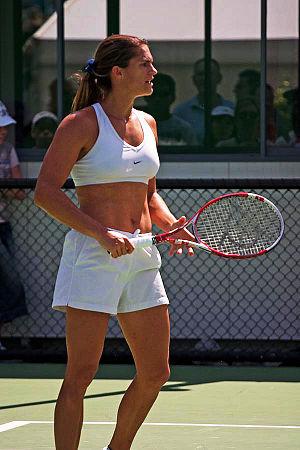
L'équipe de France olympique participe aux Jeux olympiques d'été de 2004 à Athènes. Elle y remporte trente-trois médailles : onze en or, neuf en argent et treize en bronze, se situant à la septième place des nations au tableau des médailles. Le handballeur Jackson Richardson est le porte-drapeau d'une délégation française comptant 315 sportifs.
Amélie Mauresmo est une joueuse et entraîneuse de tennis française, née le 5 juillet 1979 à Saint-Germain-en-Laye.